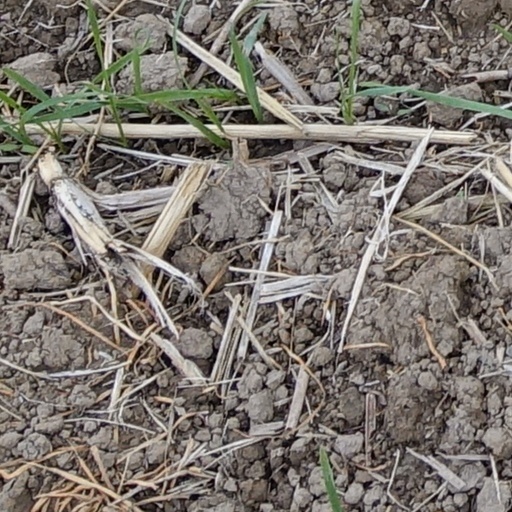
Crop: wheat